Siquijor

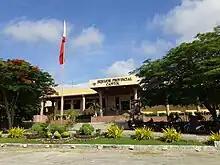
Siquijor Provincial Capitol in the town of Siquijor, Siquijor

According to the 2020 census, Siquijor has a population of 103,395. The average annual growth rate between 2000 and 2015 was , lower than the national growth rate of for the same period.